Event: Nepal Earthquake
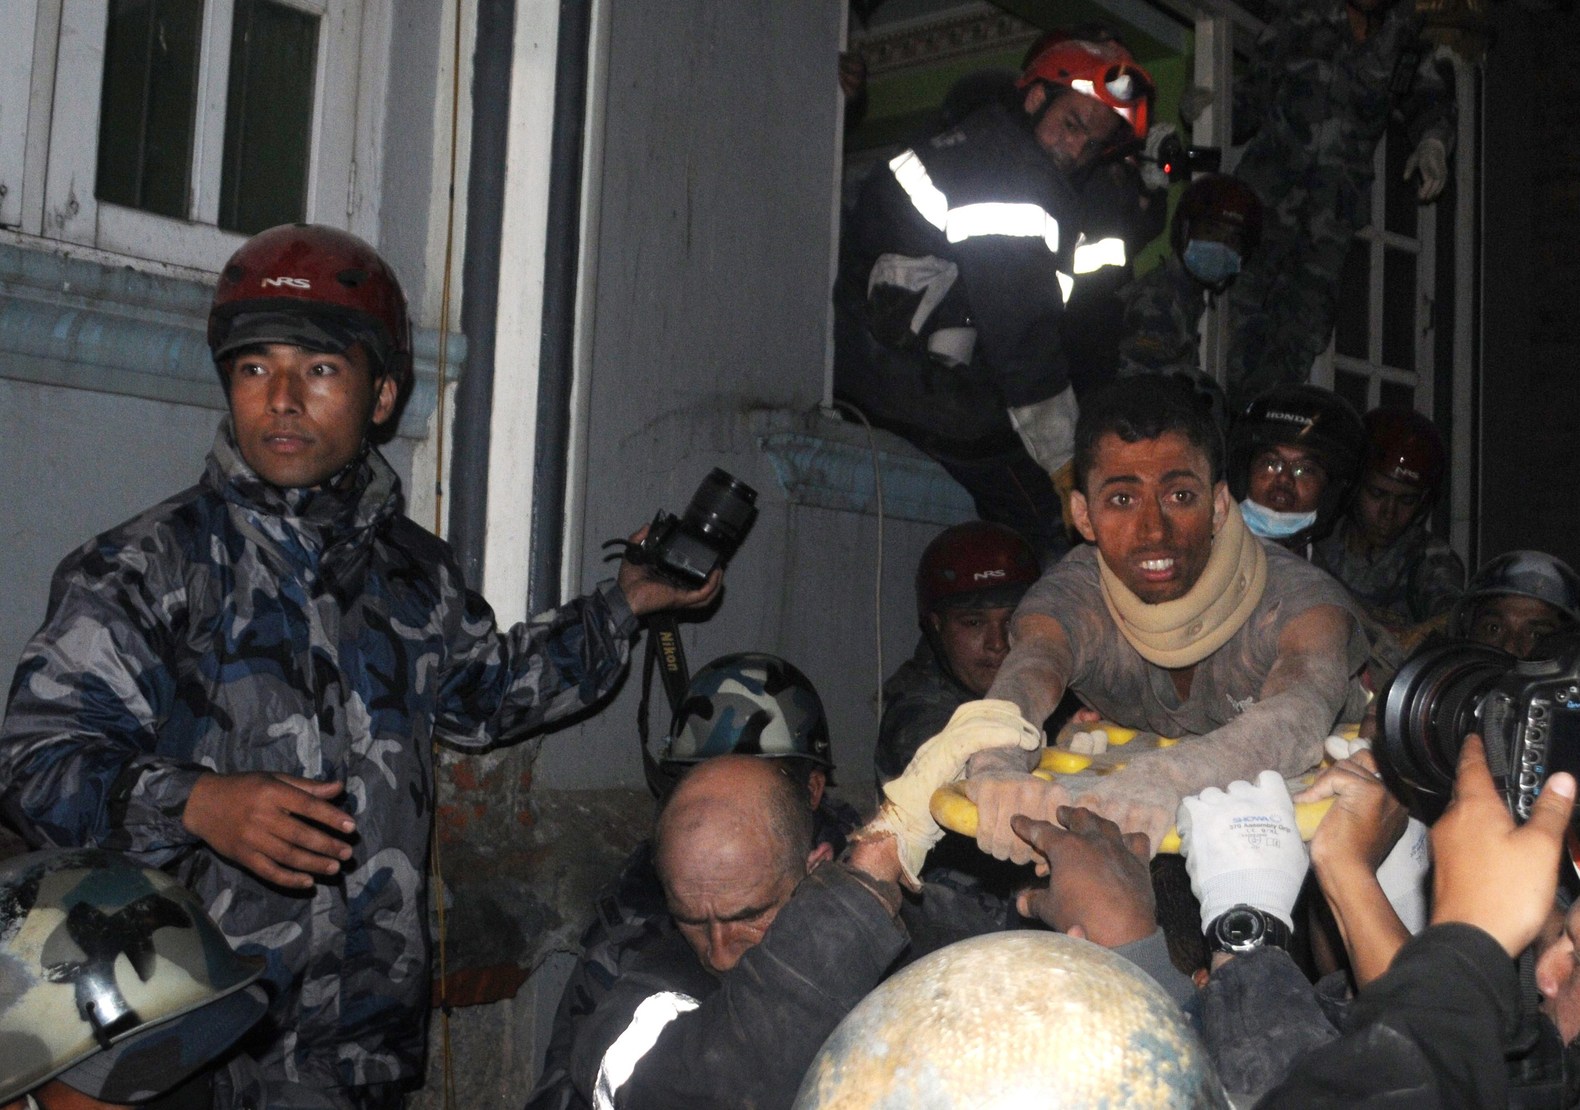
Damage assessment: damage